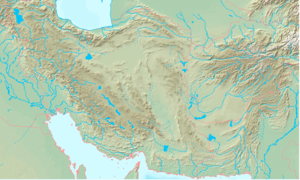
Carte du plateau iranien en Asie, lié à l'Anatolie à l'ouest, et à l'Hindu Kush et à l'Himalaya à l'est. 한국어: 이란 고원의 서쪽으로는 아나톨리아로 연결되고, 동쪽으로는 힌두쿠시 산맥와 히말라야 산맥과 연결된다.